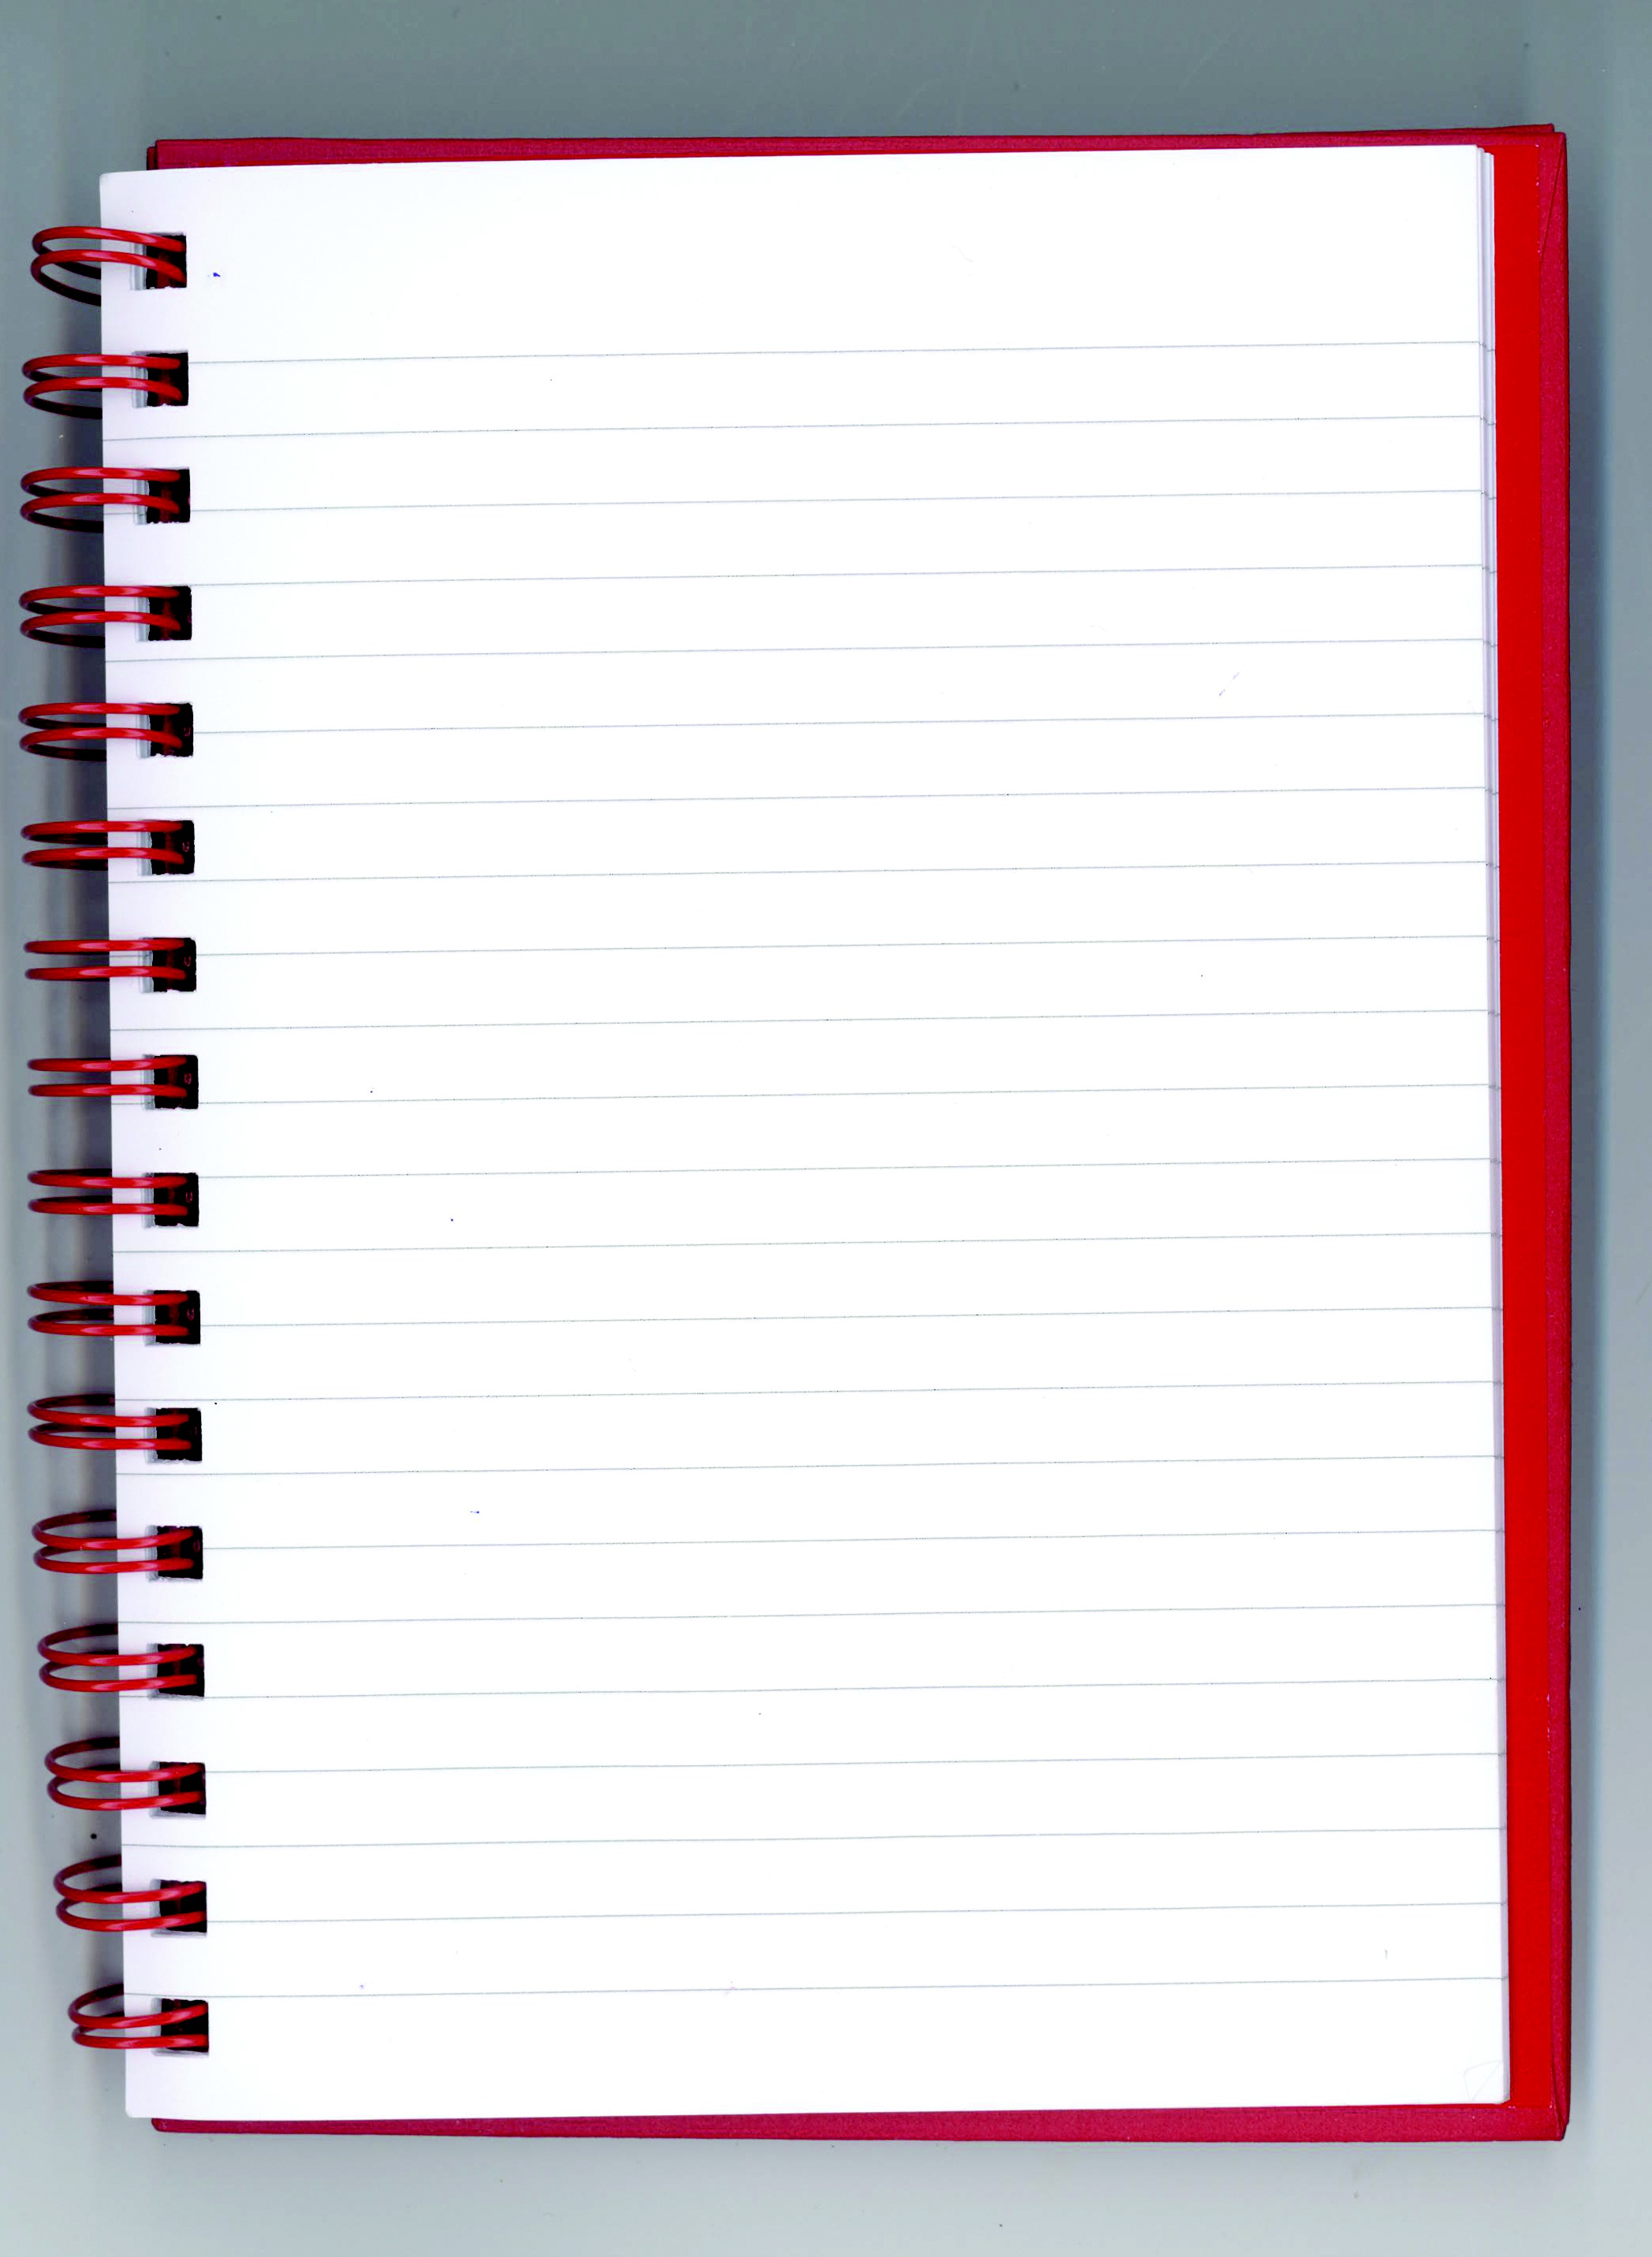
notebook, spiral, notepad, pattern, line, paper, brand, text, picture frame, document, pad, booklet, layout, publication